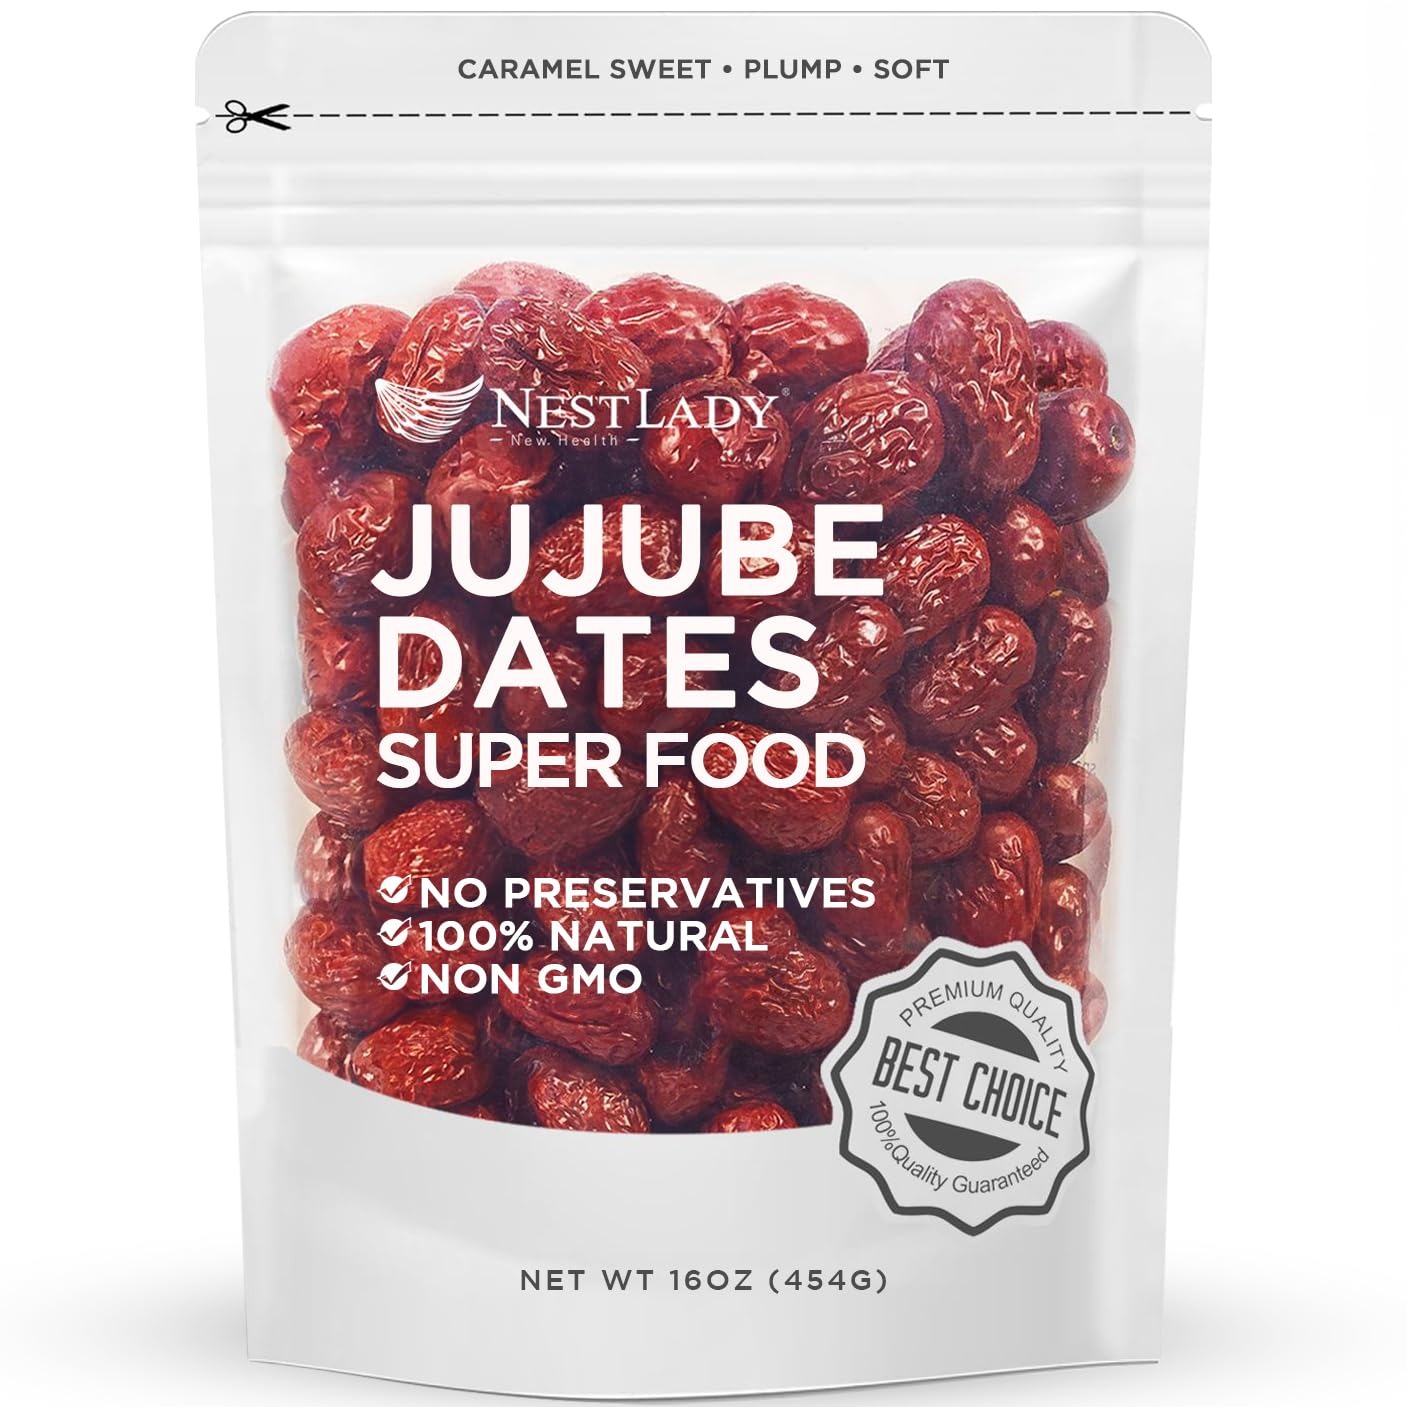
Item Name: NESTLADY Premium Jujube Date, Red Date (Hong Zao), 100% Natural, Improve sleep, Health Snack, Dried Fruit, Sweet and Chewy Net weight: 454g (1LB),Packed in USA
Bullet Point 1: 💖 Nutrient-Packed Superfood – Jujube (red dates), the "King of Fruits," is rich in iron, vitamins A, B, C, and 18 amino acids, and essential minerals. Its vitamin C content is 70-80x higher than apples—ideal for immunity support and natural energy.
Bullet Point 2: 💖 100% Natural & Additive-Free – NESTLADY’s dried dates are slowly sun-dried, with no preservatives, GMOs, or artificial flavors. Enjoy pure, wholesome sweetness straight from nature.
Bullet Point 3: 💖 Versatile & Tasty – Enjoy as a healthy snack, or add to salads, baking, teas, and oatmeal. Perfect for meal prep or as a dessert alternative.
Bullet Point 4: 💖 Long Shelf Life – Store in a cool, dry place (sealed) to maintain optimal texture and flavor.
Bullet Point 5: 💖 Authentic with Pits – Our dates retain traditional pits for full flavor. Caution: Avoid swallowing pits for safety.
Product Description: <p><strong>NESTLADY Natural Dried Jujube Dates - Premium Red Dates for Healthy Living</strong></p><p>Discover the rich, natural sweetness of&nbsp;<strong>NESTLADY Dried Jujube Dates</strong>—a delicious and nutrient-packed superfood perfect for your daily wellness routine. These&nbsp;<strong>sun-dried red dates</strong>&nbsp;are carefully selected and processed without any additives or preservatives, ensuring you enjoy only the purest quality.</p><p><br></p><h3><strong>Why Choose NESTLADY Jujube Dates?</strong></h3><p><strong>100% Natural Goodness</strong>&nbsp;– No artificial flavors, colors, or sweeteners. Just pure, wholesome dried jujubes with their natural vitamins and minerals intact.</p><p><strong>Rich &amp; Sweet Flavor</strong>&nbsp;– Enjoy the deep, caramel-like taste of premium red dates, perfect for snacking or enhancing your favorite recipes.</p><p><strong>Versatile in Use</strong>&nbsp;– Great for teas, soups, desserts, baking, or as a healthy on-the-go snack. A staple in both traditional and modern kitchens.</p><p><strong>Convenient Storage</strong>&nbsp;– Comes in a resealable bag to maintain freshness. Store in a cool, dry place for long-lasting quality.</p><p><strong>Note:</strong>&nbsp;These jujube dates contain pits. Enjoy mindfully and discard the pits when eating.</p><p>Upgrade your pantry with&nbsp;<strong>NESTLADY Jujube Dates</strong>—a delicious way to nourish your body naturally!</p><p><strong>Ideal For:</strong>&nbsp;Healthy snacks, herbal teas, baking, cooking, immunity support, energy boost.</p><p><strong>Net Weight:</strong>&nbsp;454g / 1LB</p>
Value: 16.0
Unit: Ounce

Price: 16.9